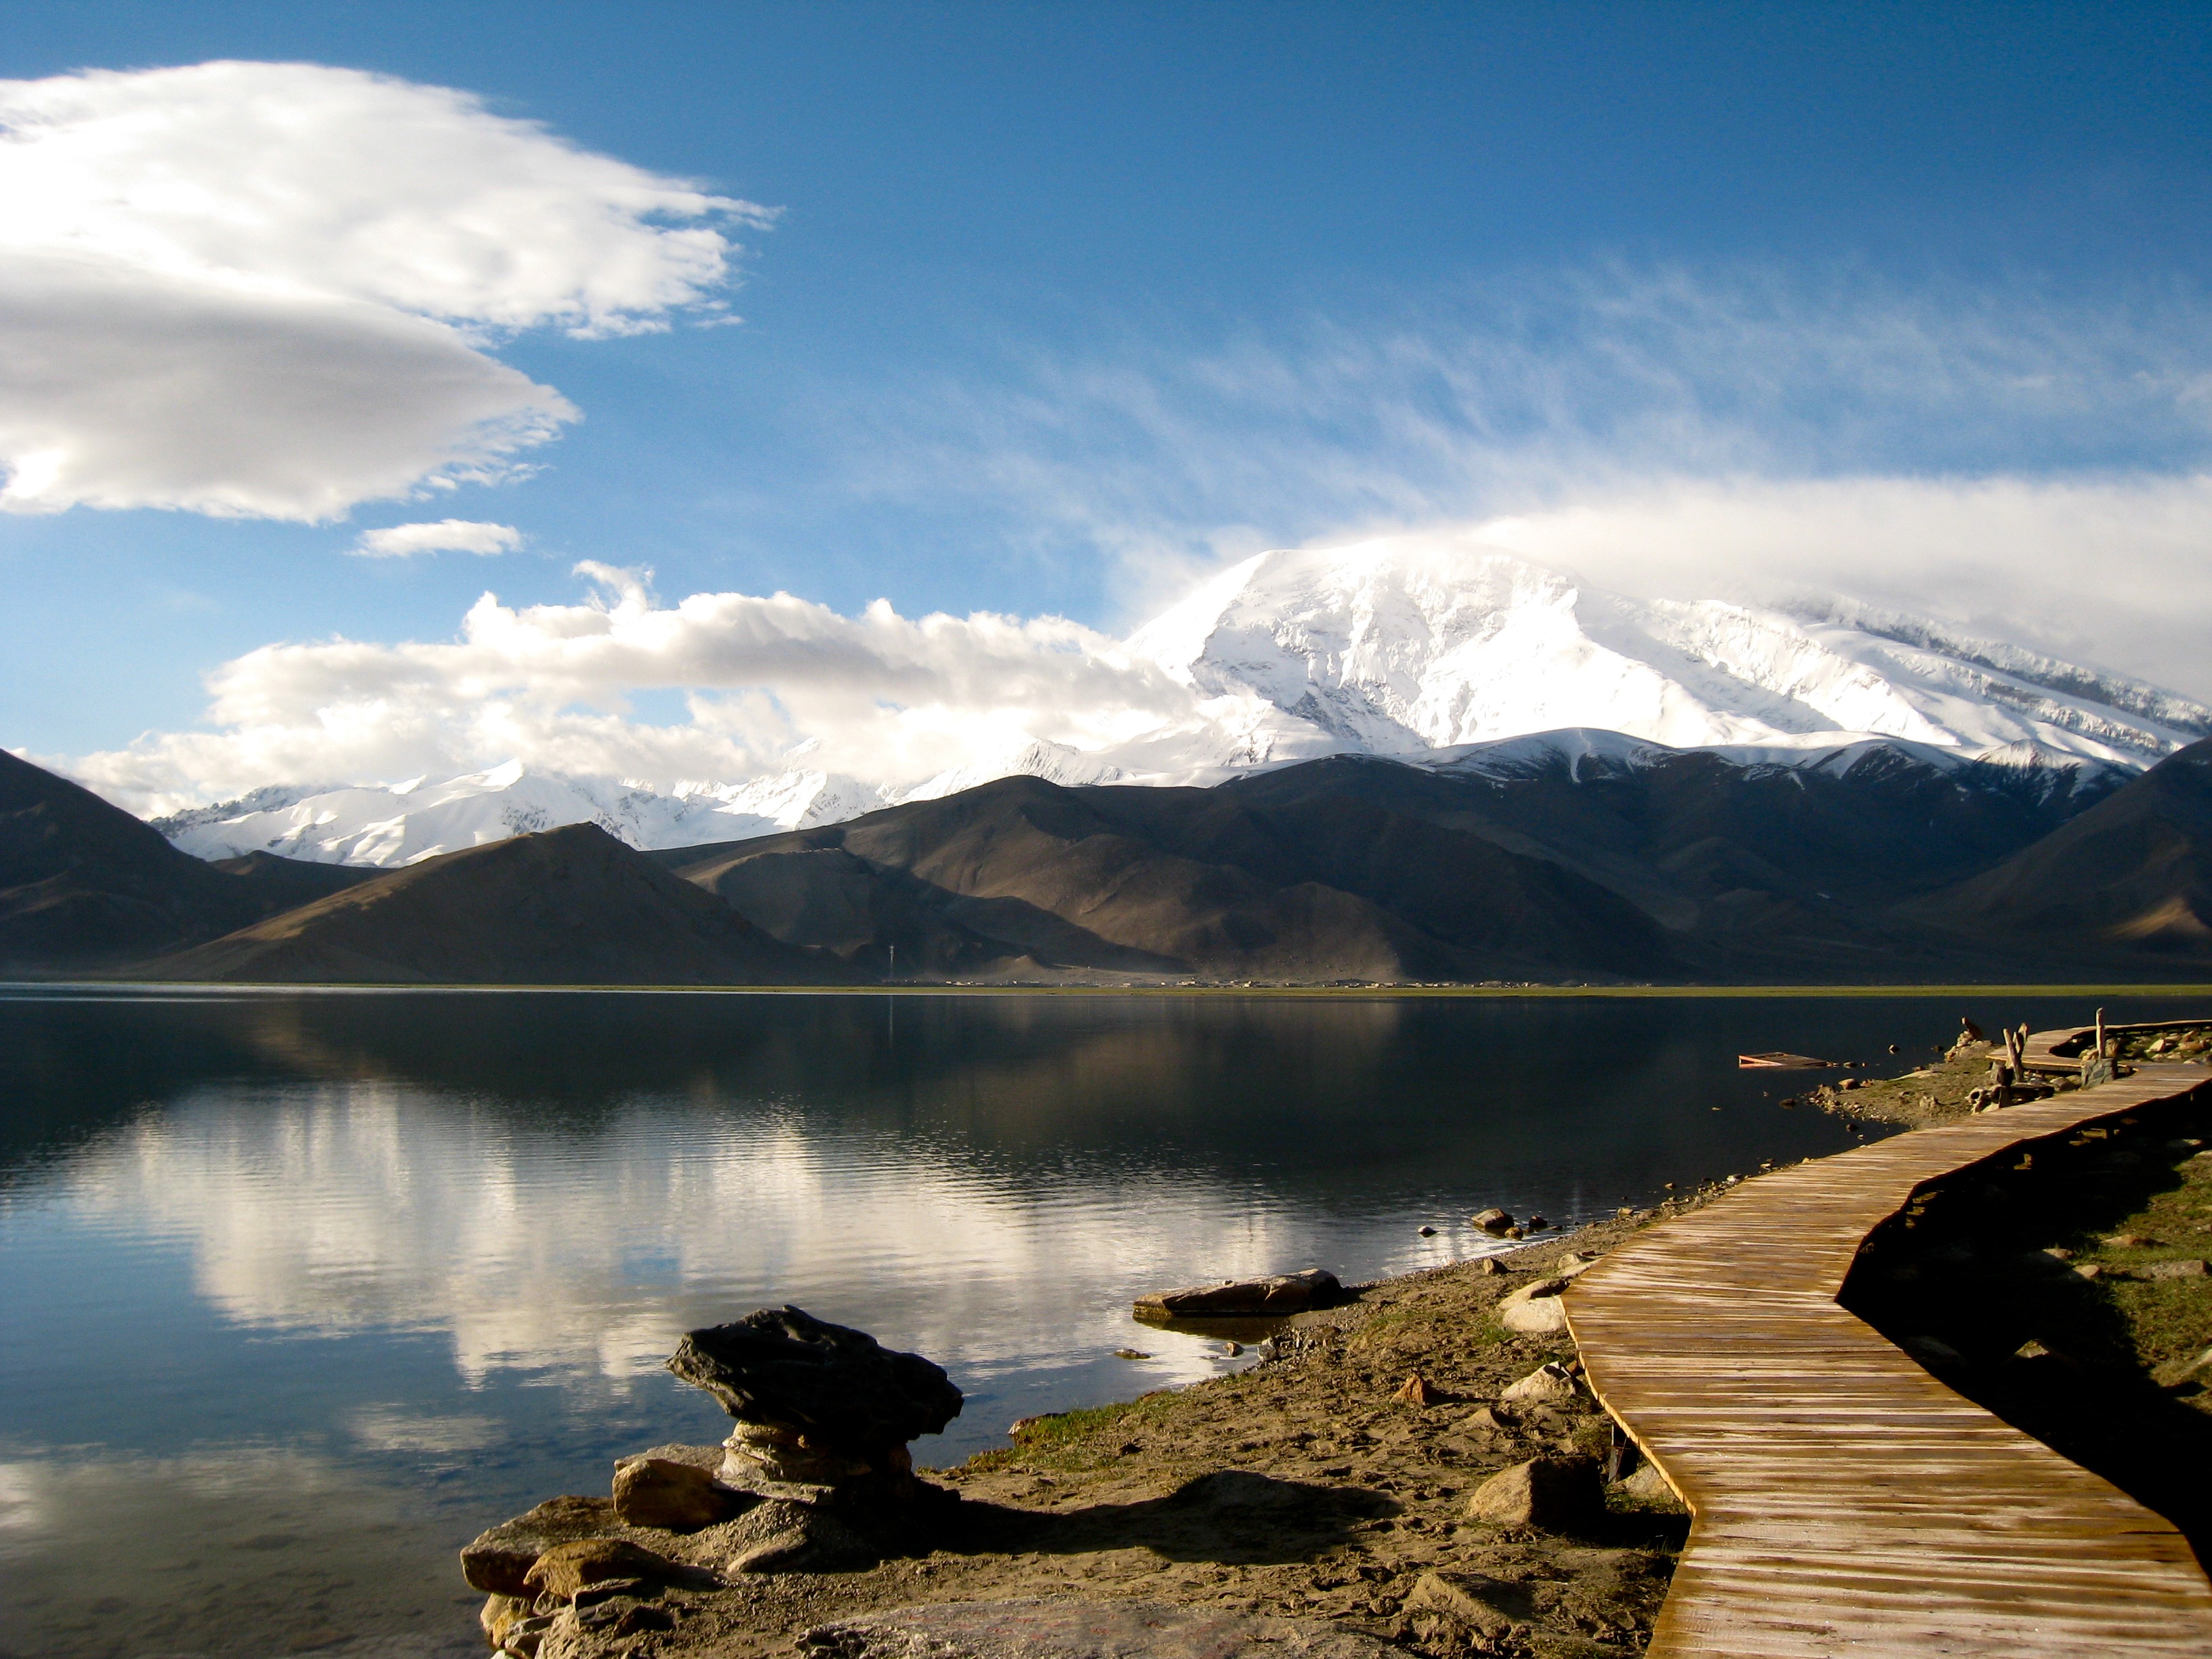
landscape, sea, water, nature, path, pathway, wilderness, mountain, snow, cloud, sky, wood, sunlight, morning, hill, lake, pier, river, mountain range, walkway, dusk, reflection, blue, fjord, reservoir, body of water, hills, clouds, mountains, reflexion, loch, landform, meteorological phenomenon, footwalk, mountainous landforms